Émile Goué

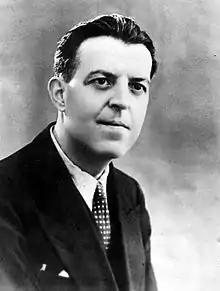

Born in Châteauroux (Indre), with a father who was inspector of primary education, a mother who was head teacher of a teacher-training school for young girls in Guéret (Creuse) and four sisters, all of whom became teachers, the path of the young Goué was clear: he was naturally destined for the teaching profession. With a keen intelligence, he 1921, he obtained the two existing baccalaureats: that of elementary mathematics and that of philosophy. he graduated in science at the age of 20. He was appointed professor at Boulogne-sur-Mer three years later. Thereafter, he transferred to Agen in 1924 where he successfully completed the physics and chemistry degree. In 1927, he married Yvonne Burg and they had three children: Michel, Bernard and Françoise. He taught successively at the Lycée Montaigne in Bordeaux and Lycée Buffon in Paris. He taught in so-called "special mathematics" classes (preparation for the Grandes Écoles competitions) and ended his university career in one of the most renowned chairs in higher education, at lycée Louis-le-Grand.